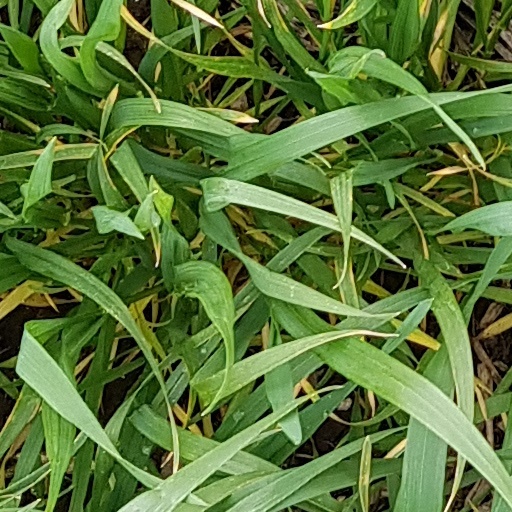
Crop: wheat